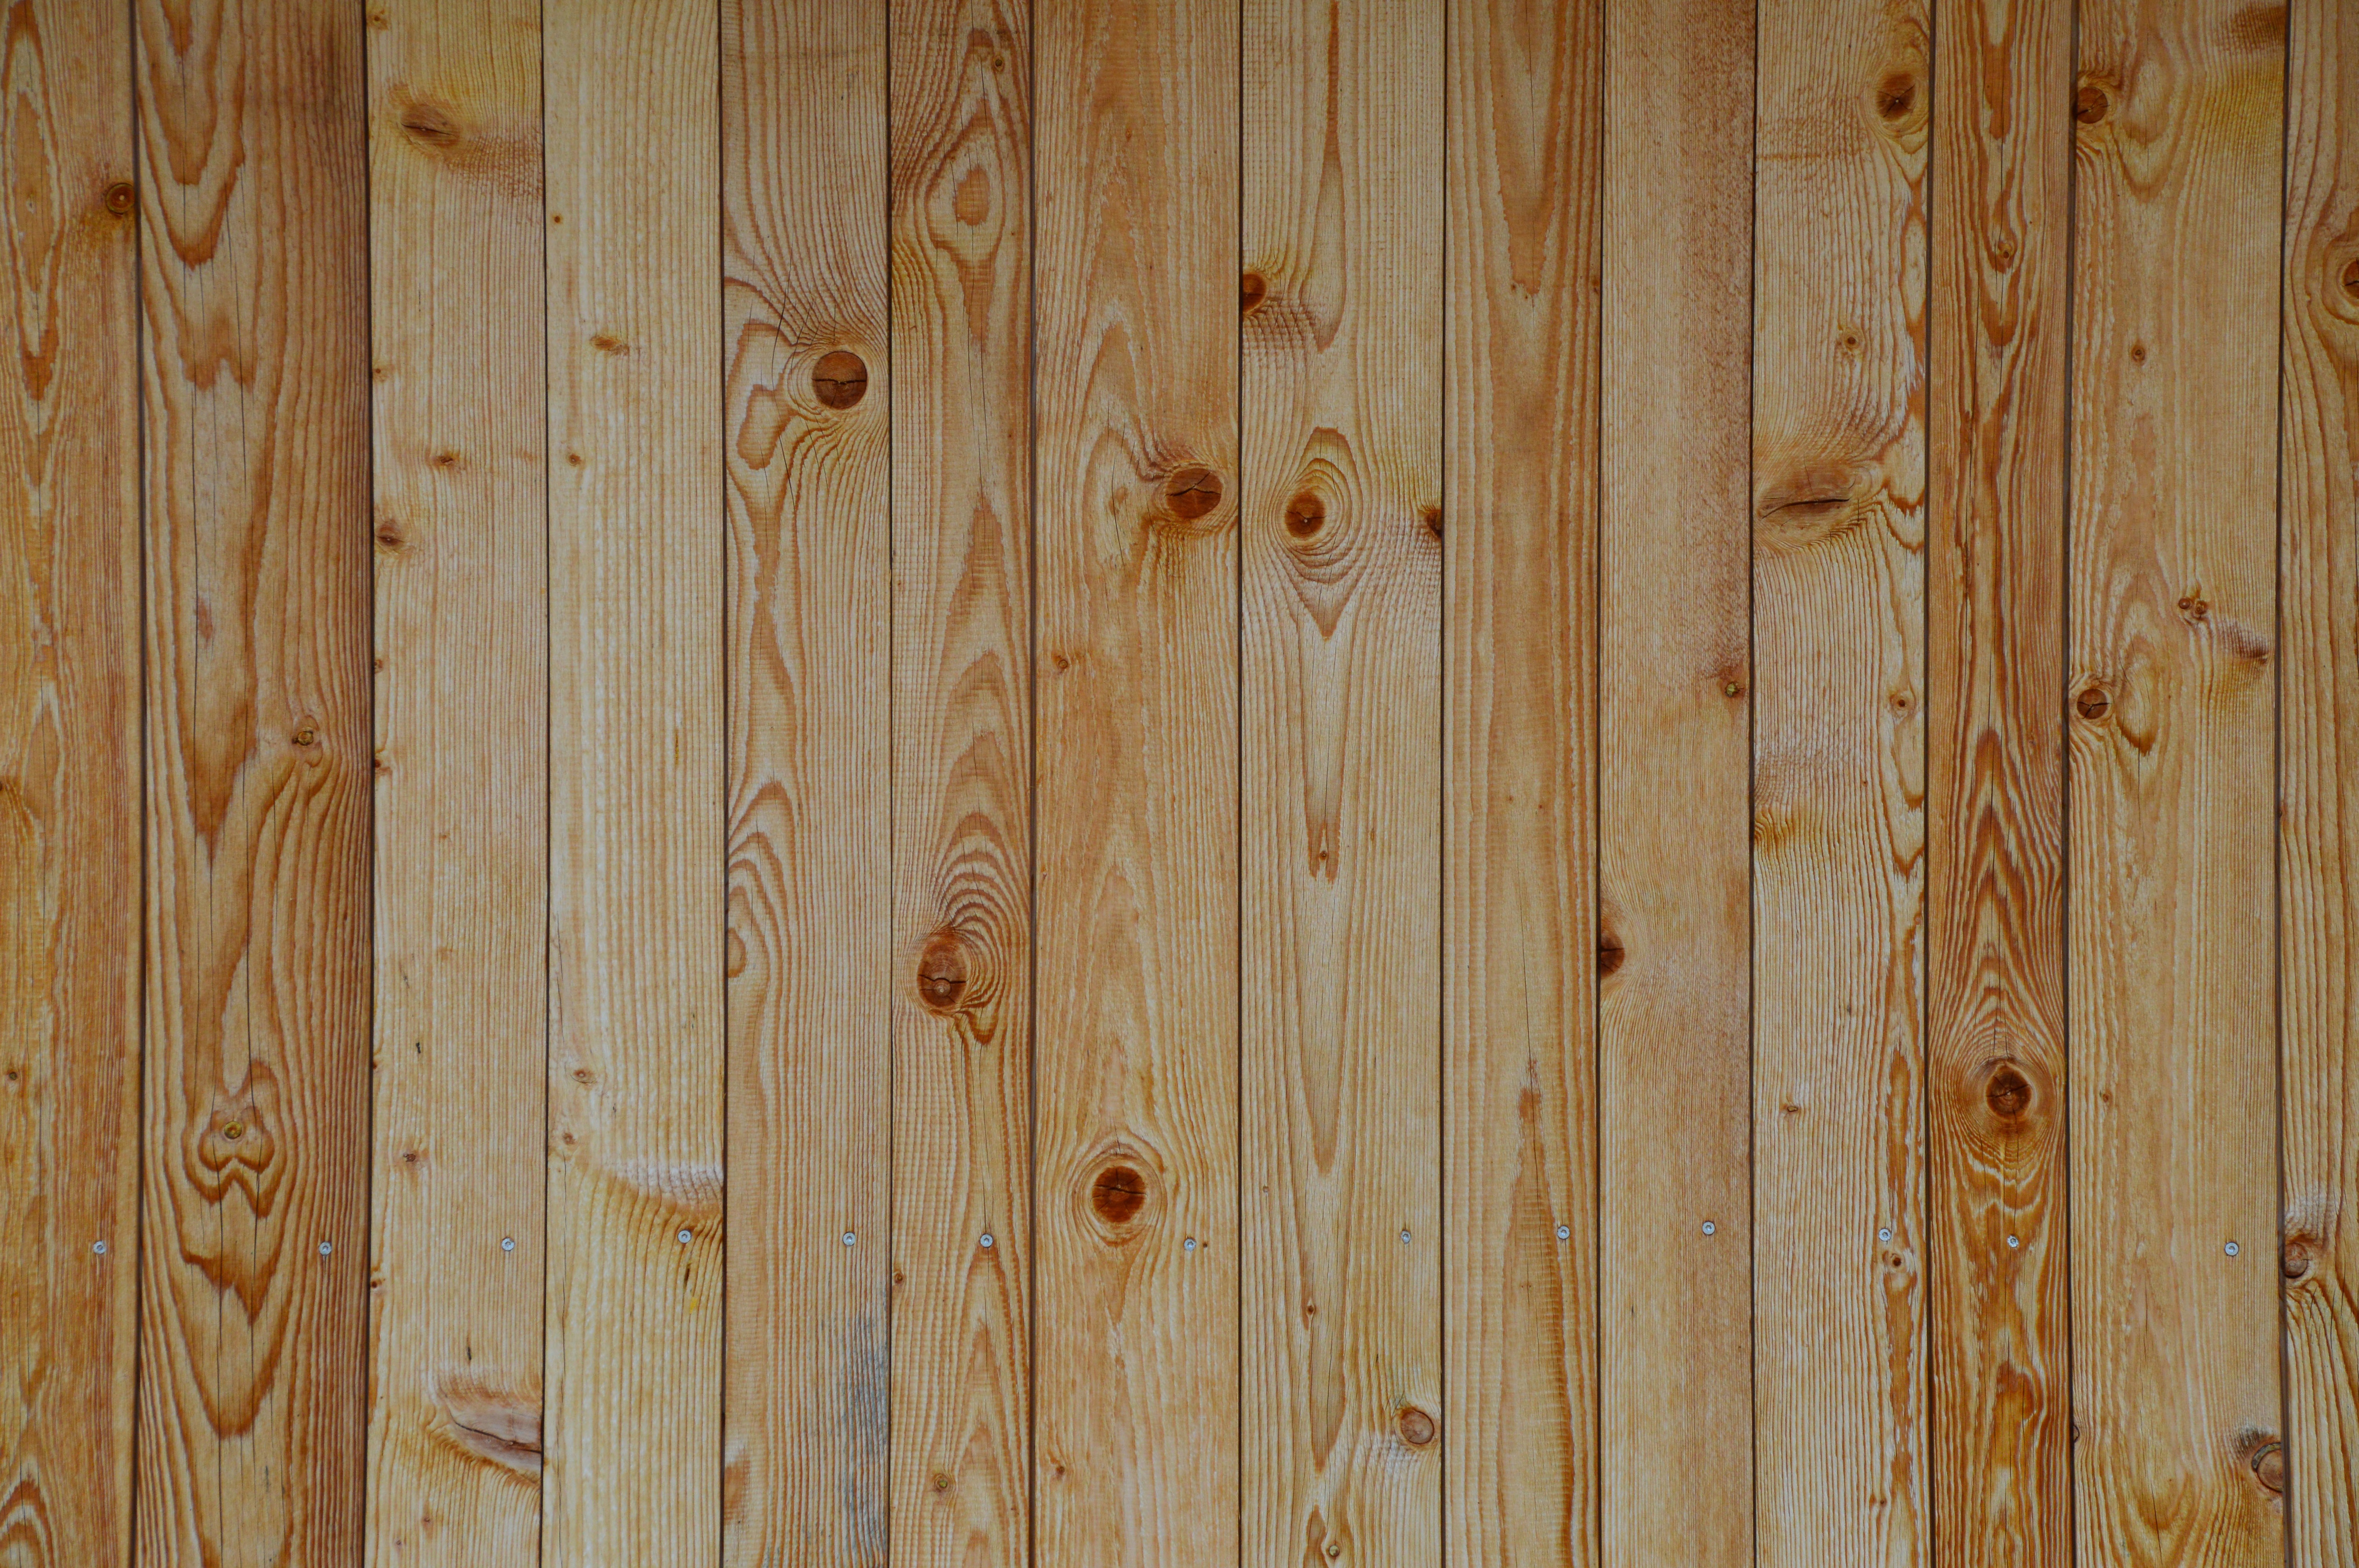
wood, grain, texture, plank, floor, collection, fir, lumber, material, background, design, hardwood, boards, vertical, graphic, textures, material collection, wall boards, flooring, wood grain, wood flooring, show me, laminate flooring, wood stain